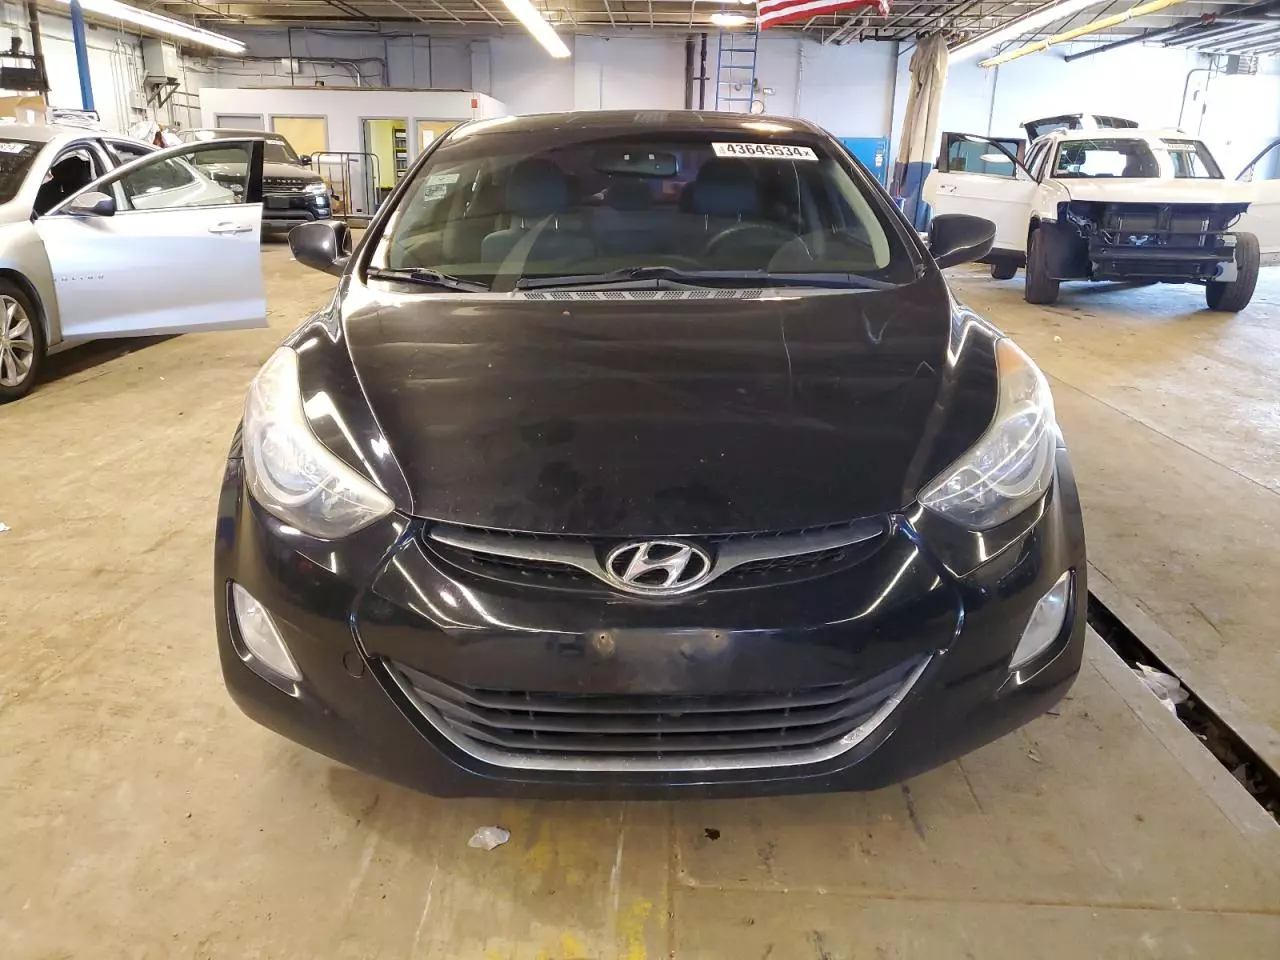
Aucun dommage détecté.
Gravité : aucun